Oskar Vierling

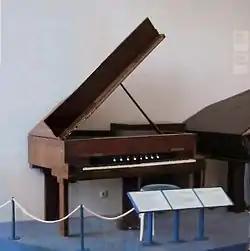
Electro chord in the Deutsches Museum, Munich

Oskar Vierling attended school in Regensburg, and graduated with the Obersekundareife. In 1925 he graduated as an engineer at the Technische Hochschule Nürnberg in Nuremberg in Nuremberg, and later attending the Telegrafen technische Reichsamt in Berlin. Vierling then took a position at the Heinrich Hertz Institute. Fritz Sennheiser was his student and joined him in the founding of the high-frequency institute of the University of Hannover.